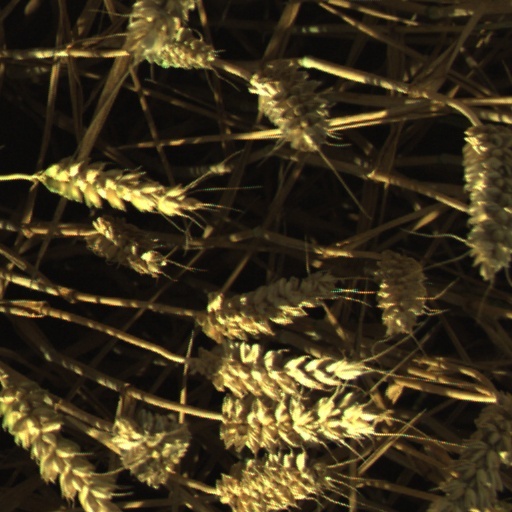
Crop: wheat